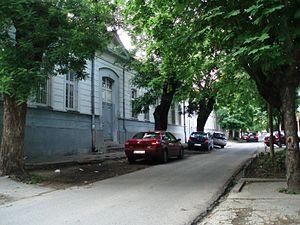
Cet article recense les monuments culturels du district de la Ville de Belgrade en Serbie.
Les monuments culturels protégés constituent une catégorie de monuments de Serbie inscrits sur une liste de monuments bénéficiant de la protection de l'État. Il s'agit d'une troisième catégorie de monuments protégés classés, par leur importance, après les monuments culturels d'importance exceptionnelle et les monuments culturels de grande importance.
L'école serbe de Gornja varoš est située à Belgrade, la capitale de la Serbie, dans la municipalité urbaine de Zemun. En raison de sa valeur architecturale et historique, ce bâtiment, construit en 1872 et agrandi en 1912, figure sur la liste des biens culturels de la Ville de Belgrade.